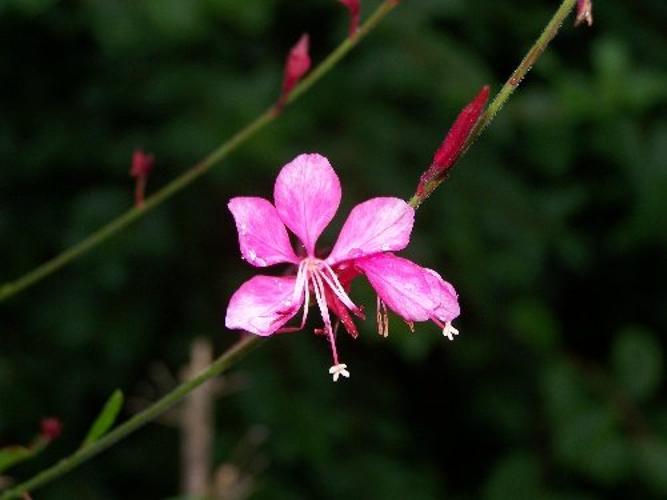
Label: gaura